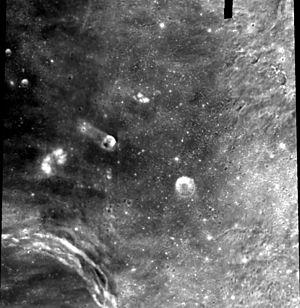
Le Sinus Lunicus, est une mare lunaire donnant sur le Palus Putredinis et située au sud-est de la Mare Imbrium. La surface du Sinus Lunicus est délimitée par les cratères proéminents d'Archimède au sud-ouest, Autolycos au sud-est, et Aristillus au nord-est. Le golfe est ouvert au nord-ouest, en face du massif montagneux des Montes Spitzbergen.